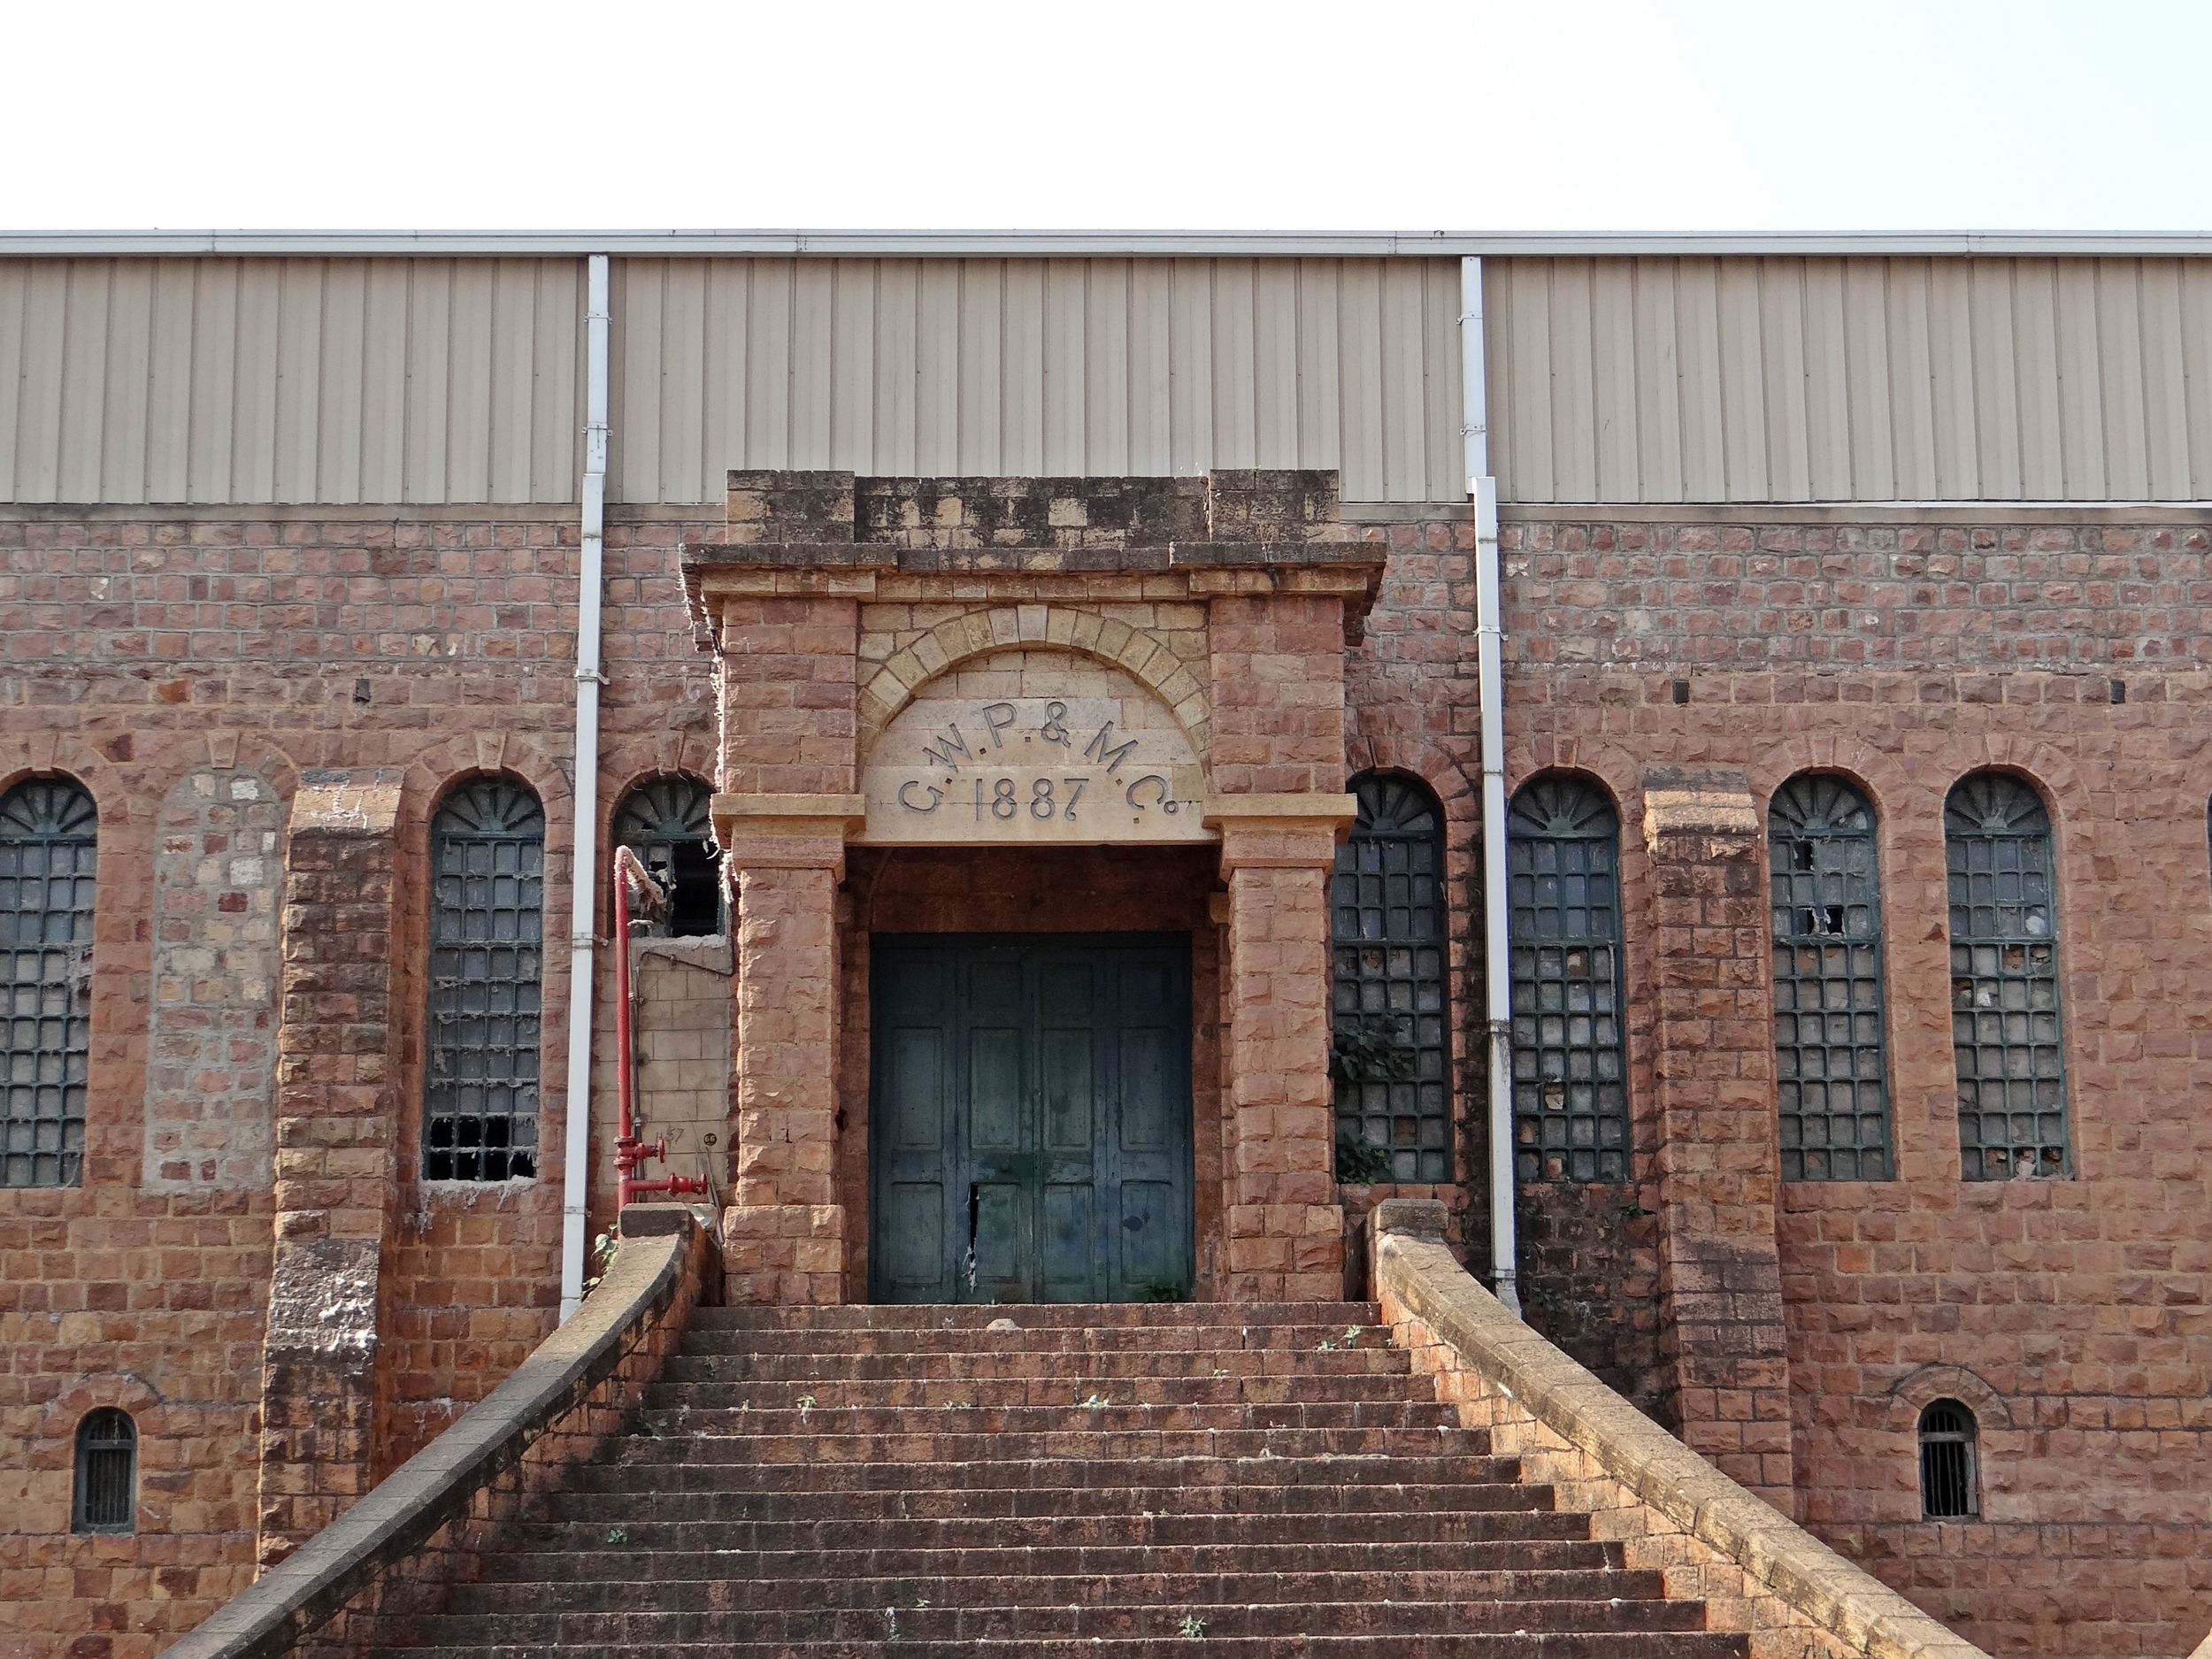
architecture, structure, town, palace, wall, facade, brick, synagogue, india, gokak, ancient history, heritage building, gokak mills, century old, spinning mill